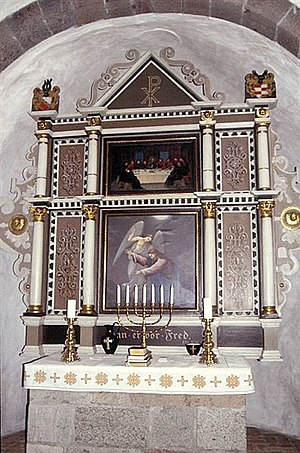
Vindum Kirke
Aaltertavle
Vindum Kirke, Viborg Kommune, altertavle
Vindum Kirke er en kirke i Vindum Sogn Middelsom Herred, Viborg Amt, nu Viborg Kommune. Apsis, kor og skib er opført i romansk tid af fint tilhugne granitkvadre over en profileret dobbeltsokkel. Den romanske bygning har profilerede gesimser. Begge døre er bevaret med et par helsøjler og buestik omkring et tympanonfelt, norddøren er tilmuret, syddøren er stadig i brug. I nordmuren er bevaret flere rundbuevinduer, alle er åbne men noget udvidet i lysåbningen. Tårnet er opført i sengotisk tid, nederst er benyttet en del genanvendte kvadre øverst teglsten. Tårnet krones af et spir fra 1700-tallet med løgkuppel og lanterne, denne bygningsdetaljer kan minde om bygmesteren Nicolaus Hinrich Rieman, der bl.a. har udført tårnet til Vor Frelser kirke i Horsens, tårnoverbygningen blev udført under Janus de Friedenreich, der ejede Vindum Overgård 1708-55.